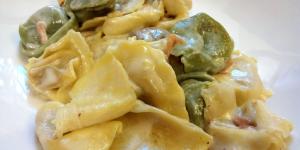
pasta con salsa caruso